Jin Midi

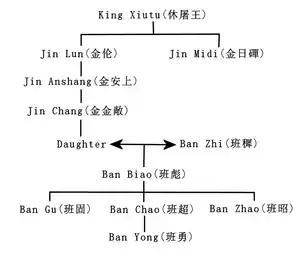
Jin Midi's family was ancestral to the famous historian Ban Gu and the general and diplomat Ban Chao.

In 88 BC, the imperial official Ma Heluo was anxious over the fact that the clan of his friend Jiang Chong had been slaughtered by Emperor Wu. Jiang had falsely accused Emperor Wu's crown prince Liu Ju of treason in 91 BC, causing Liu Ju to rise in rebellion in fear, killing Jiang. Liu Ju was killed, but in the aftermath, Emperor Wu, discovering that Jiang's accusations were false, had Jiang's clan killed. He thus conspired with his brothers to assassinate Emperor Wu. The assassination attempt was thwarted by Jin, as when he saw Ma about to enter Emperor Wu's bedchambers with a knife, he fought and wrestled Ma down until other imperial guards could arrive.